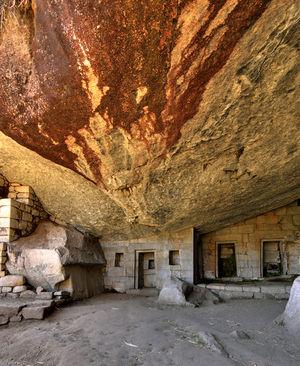
SVP, rendez cette description accessible à tous en la traduisant dans plusieurs langues.